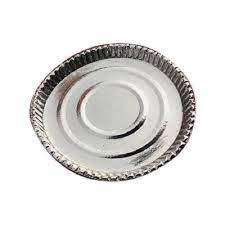
Label: metal